SHALVA

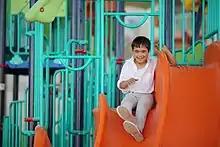
Shalva's park is the first park in Jerusalem to have inclusive, disability accessible playground installations.

Construction of the Shalva National Center began in 2008, neighboring the Shaare Zedek Medical Center in Jerusalem. The 220,000 sq.ft center opened its doors in September 2016 and has disability accessible facilities such as an auditorium, sports center, therapeutic and recreational swimming pools, fitness rooms, inclusive playgrounds and more.